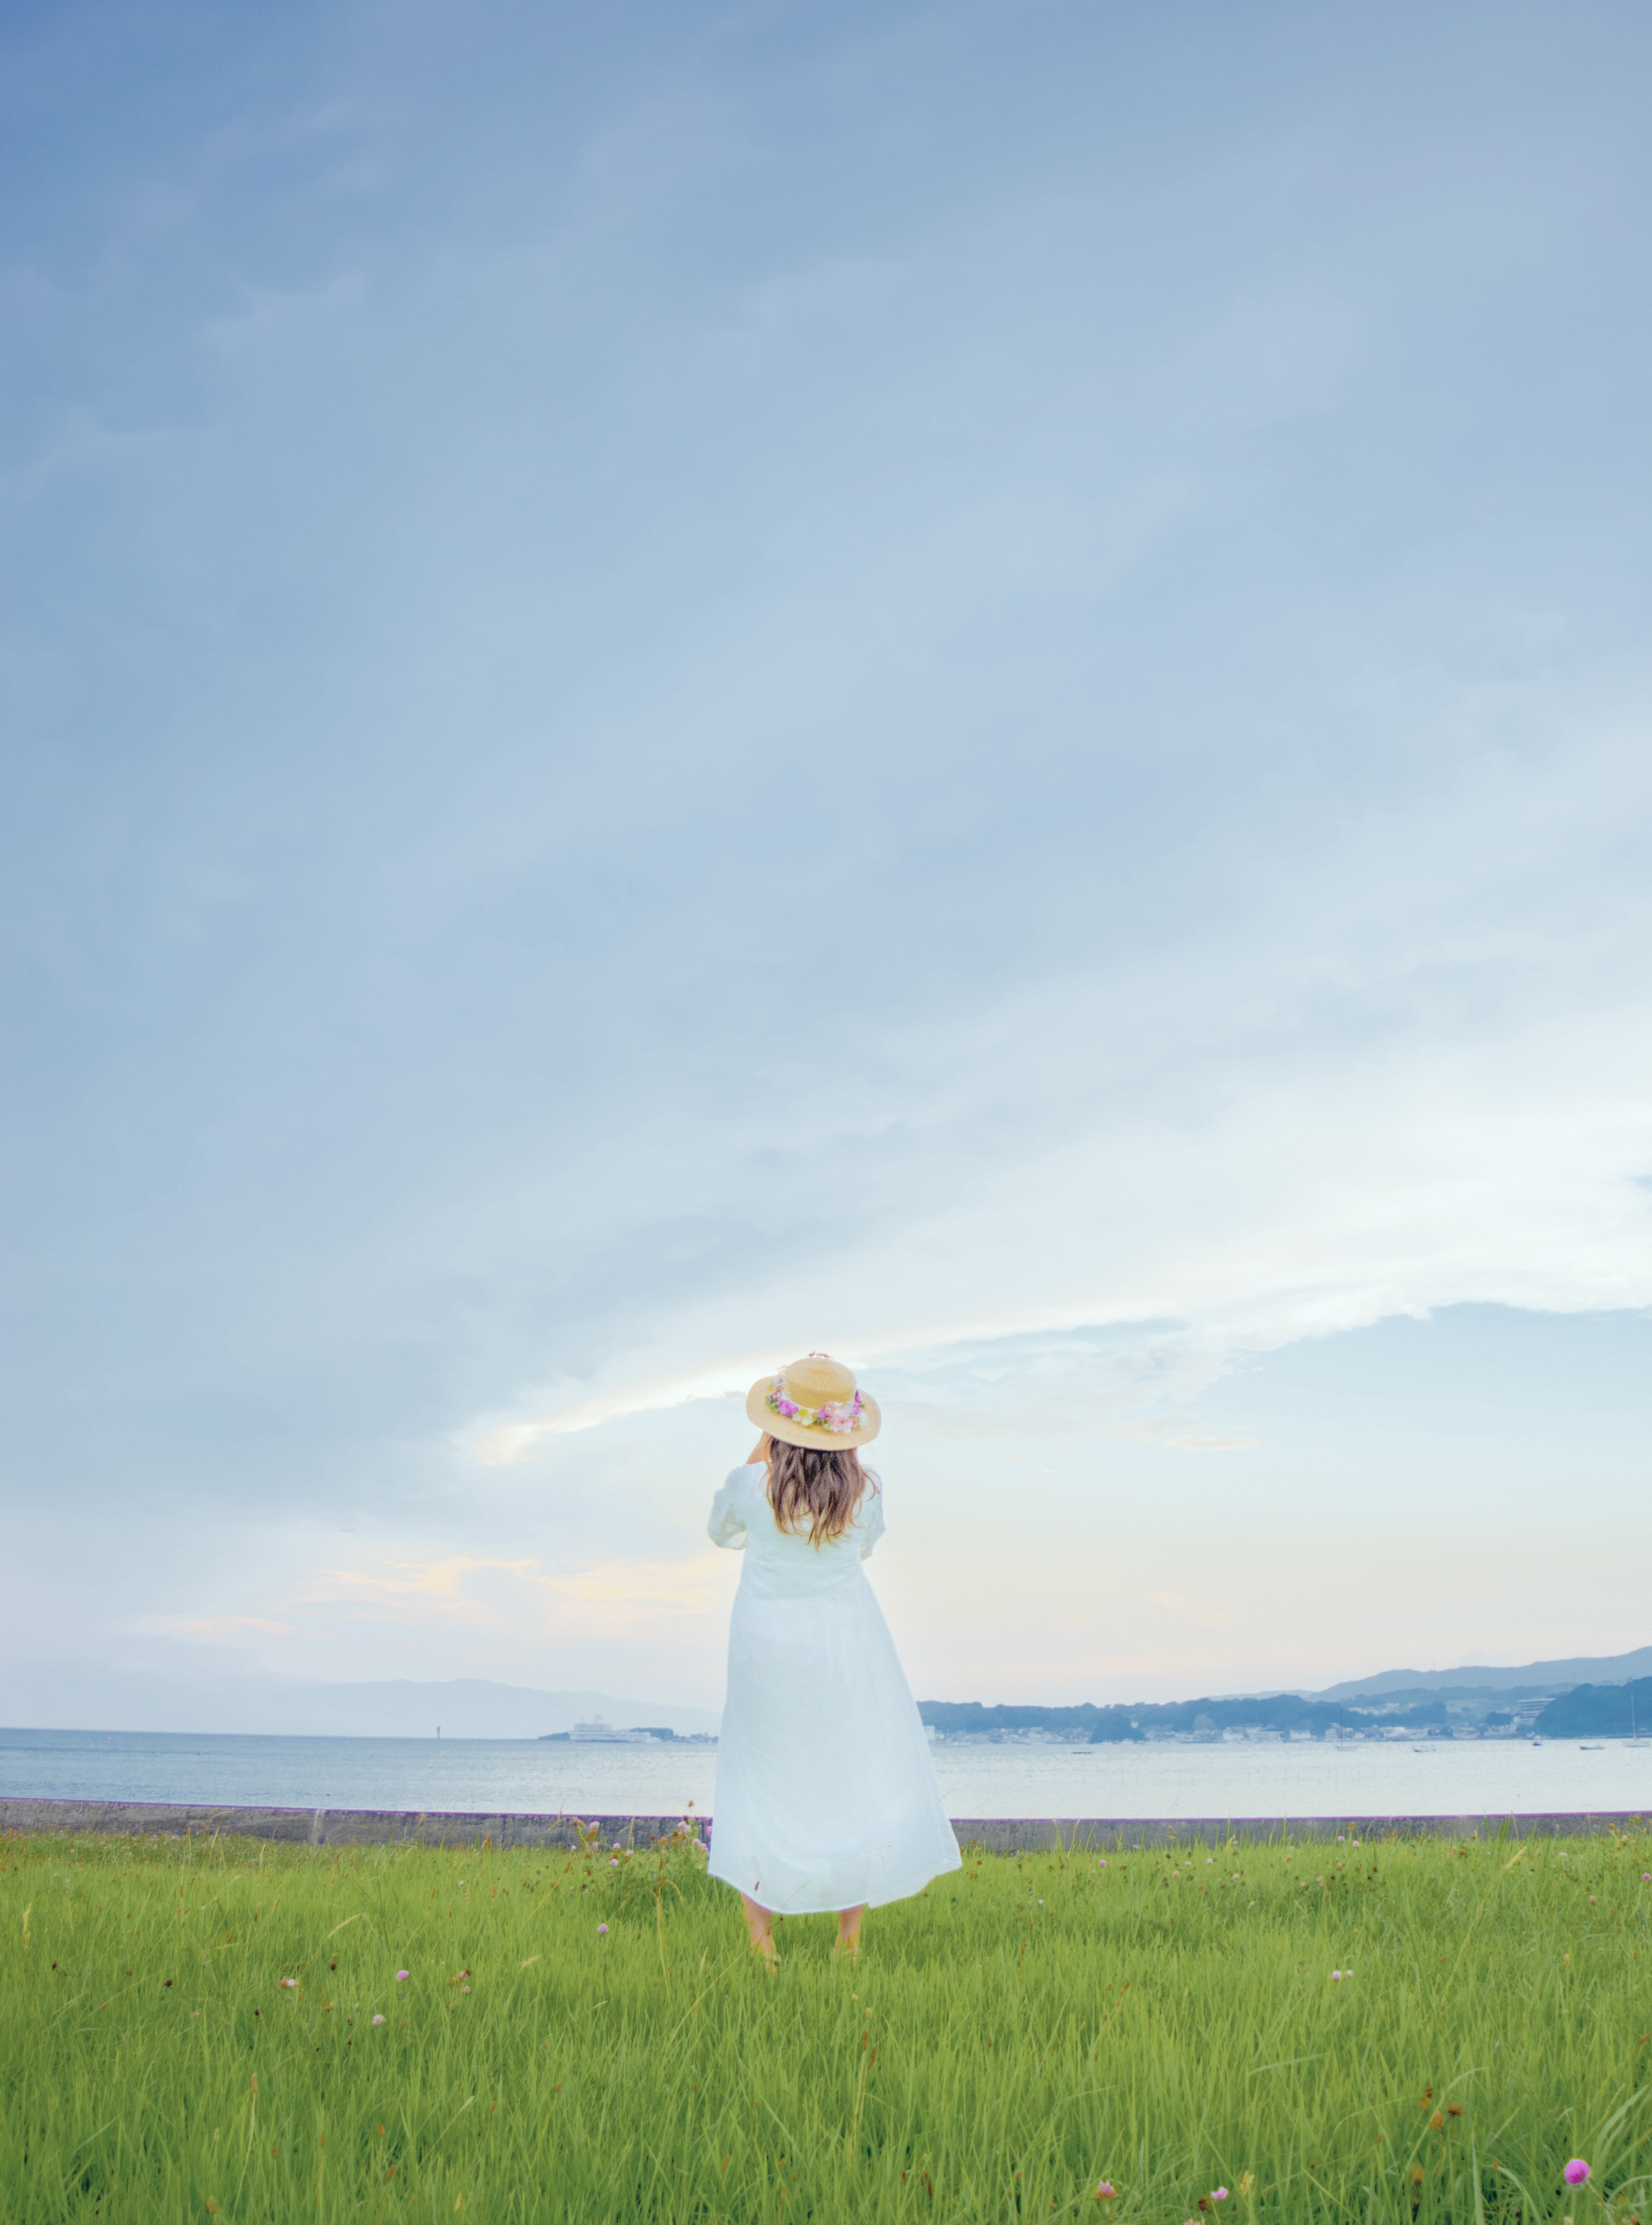
girl, People in nature, photograph, sky, bride, dress, grassland, grass, meadow, bridal clothing, wedding dress, summer, photography, grass family, happy, prairie, cloud, ceremony, gown, landscape, plant, bridal accessory, plain, wildflower